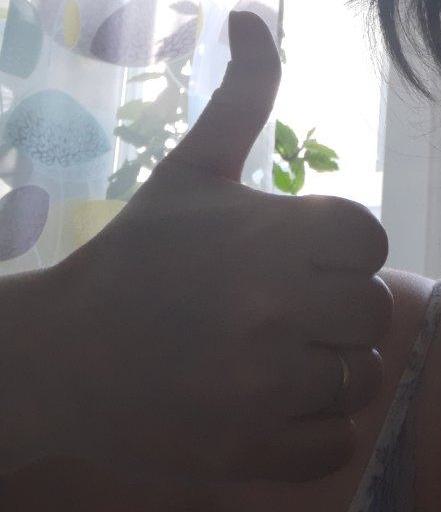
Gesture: like